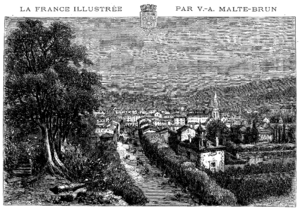
Augustin ou Le Maître est là est un roman-fleuve français de Joseph Malègue publié en 1933. Il raconte la vie d'Augustin Méridier, né à la fin des années 1880. Au cours de sa brève existence, cet esprit supérieur rencontre toutes les formes d'amour, complexes et extrêmes, et leurs chagrins.